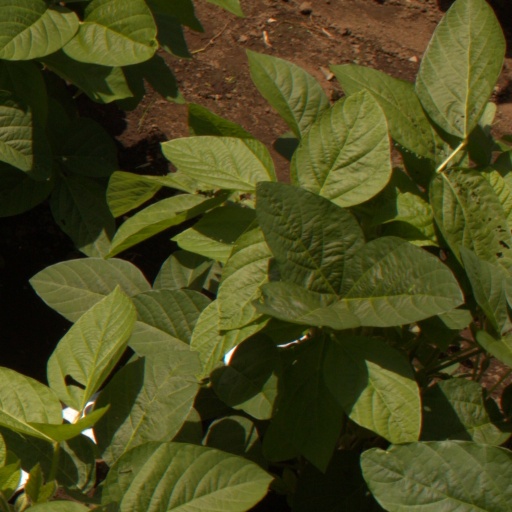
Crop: soybean